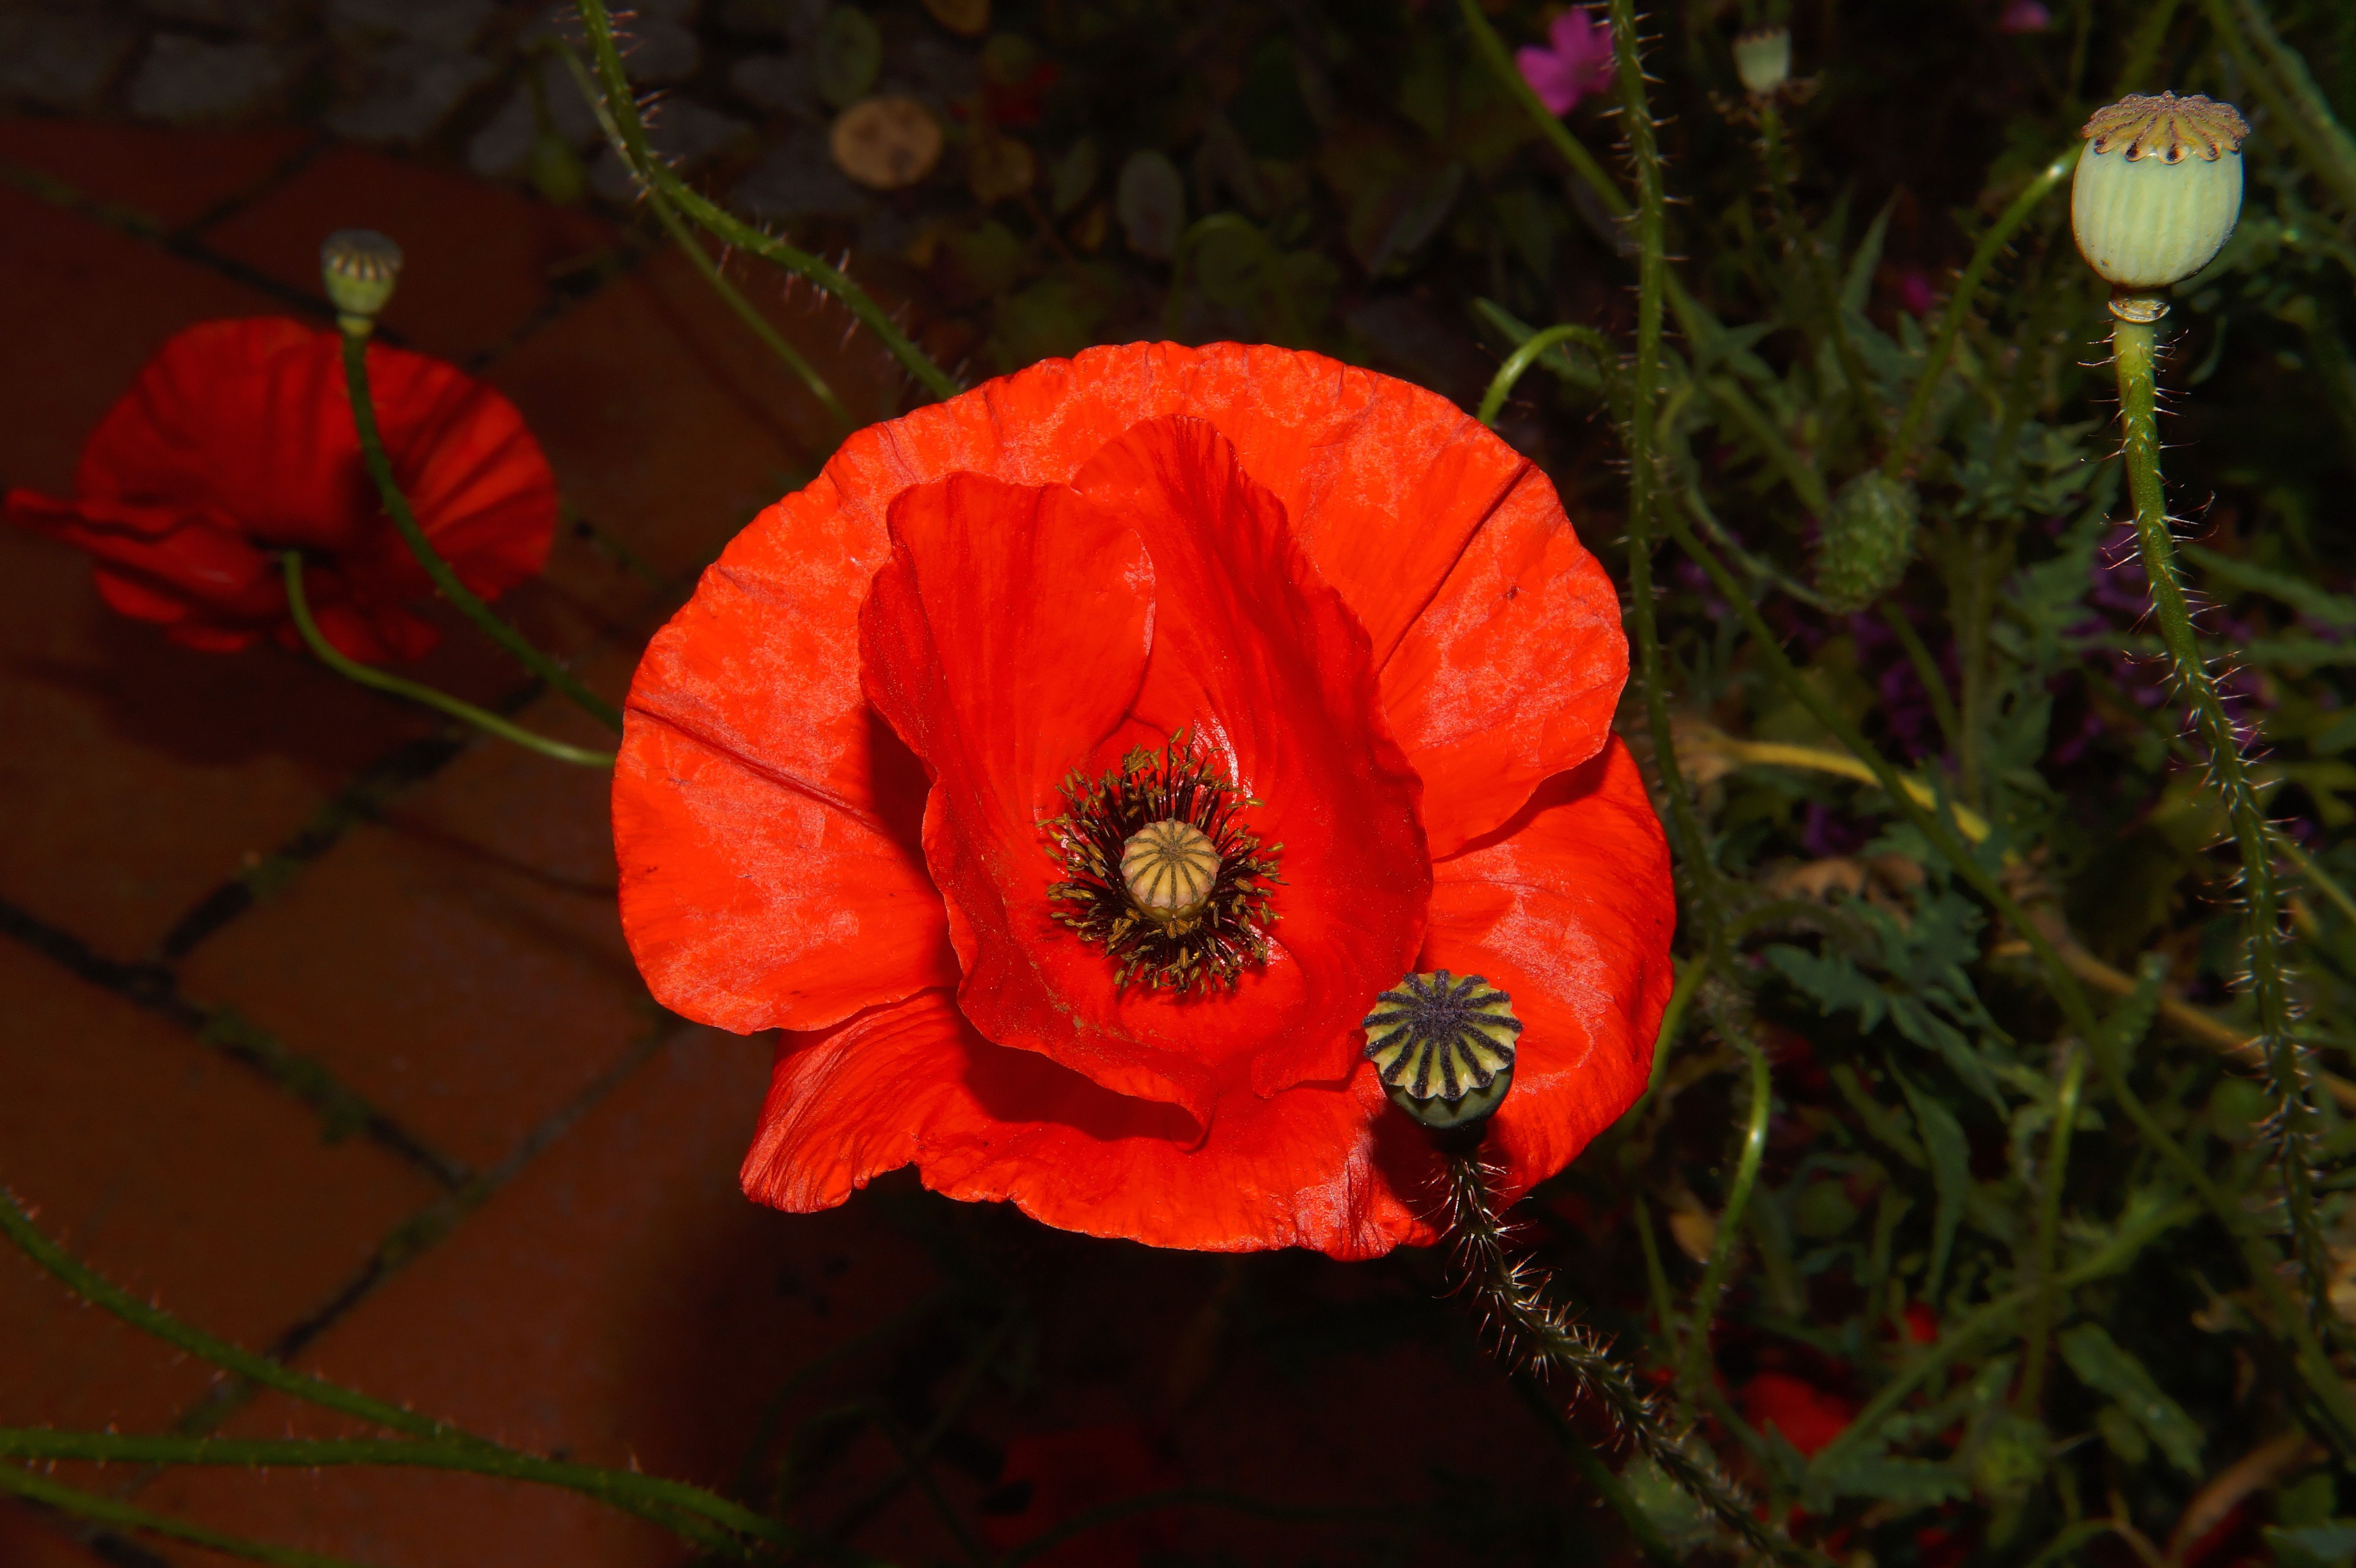
blossom, plant, flower, petal, bloom, summer, red, botany, colorful, flora, wildflower, close up, klatschmohn, blossoms, poppy, coquelicot, macro photography, flowering plant, annual plant, land plant, poppy family